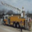
Label: truck